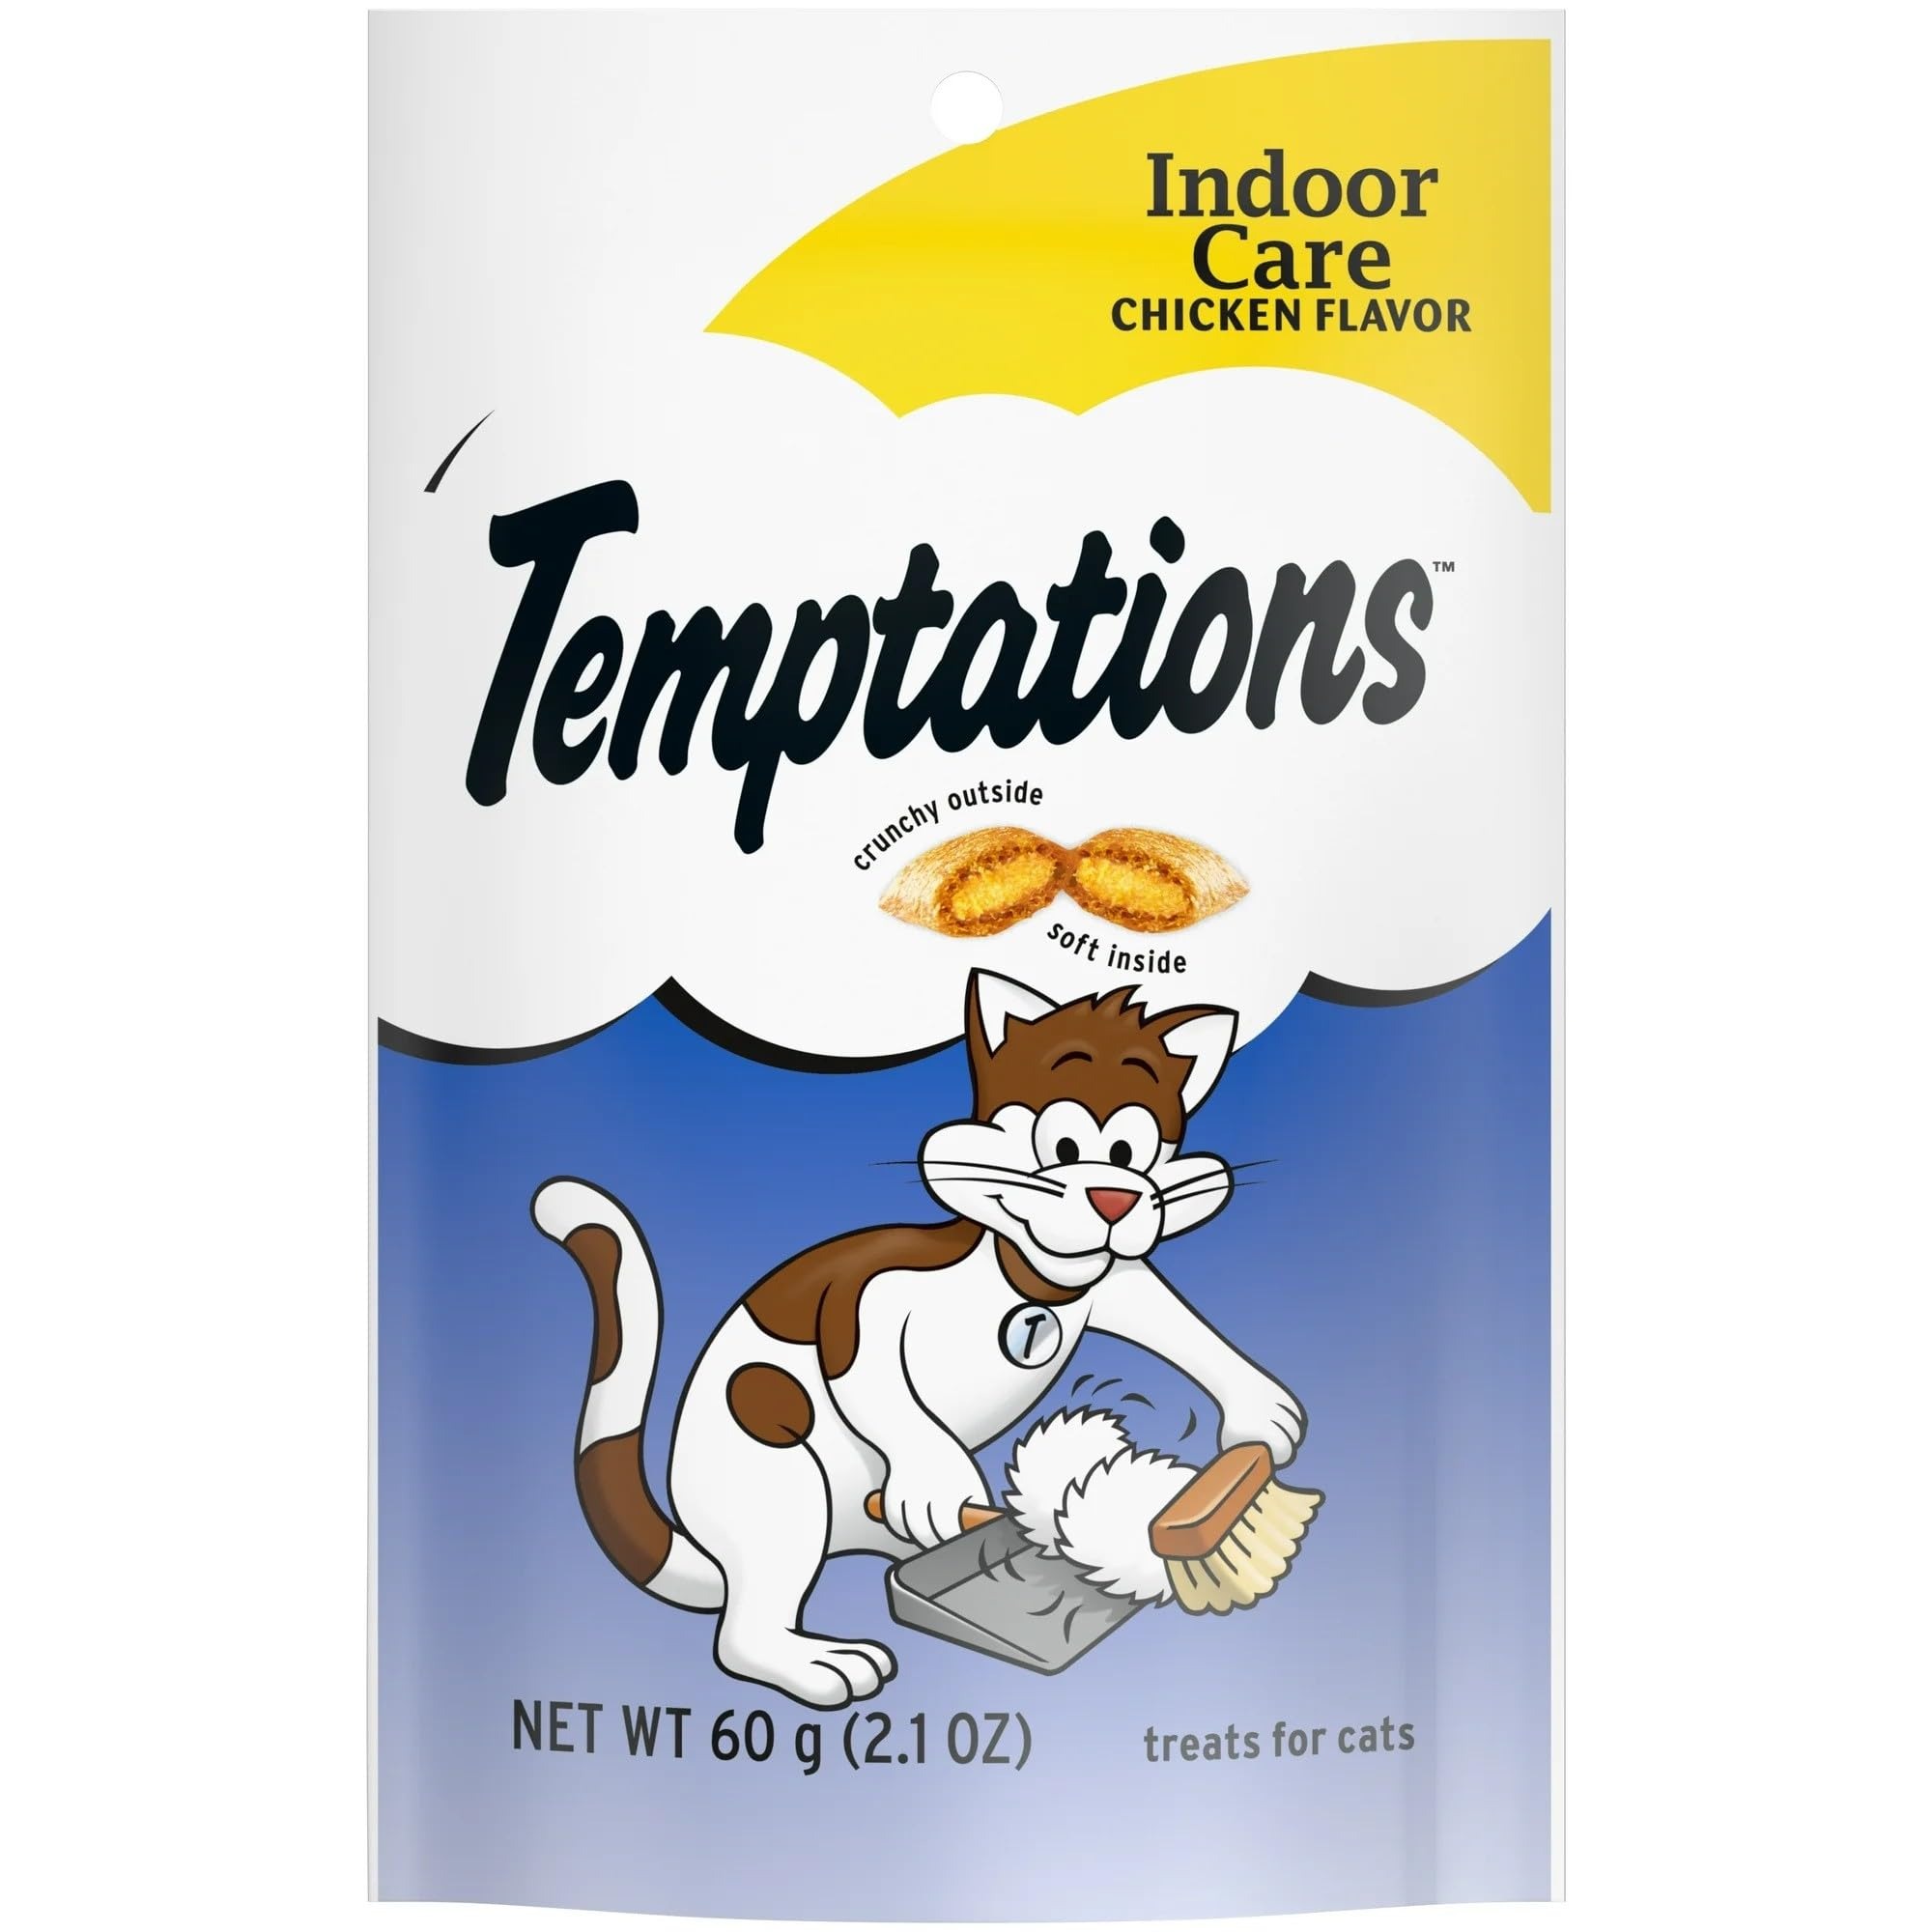
Item Name: 2.1OZCatHairballControl
Bullet Point: Mars Whiskas Temptation Hairball 12/2.1Oz
Product Description: <br /><br /> Help prevent cat hairballs with tasty treats that are crunchy on the outside and soft on the inside. With under 2 calories, TEMPTATIONSÂ Hairball Control will keep your cat phlegm-free and purrrring.
Value: 2.1
Unit: Ounce

Price: 2.79